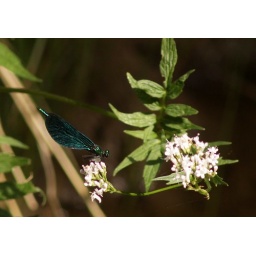
Sitting over a little ditch with brown peaty water / Ueber einem kleinen stehenden Graben mit braunem Moorwasser